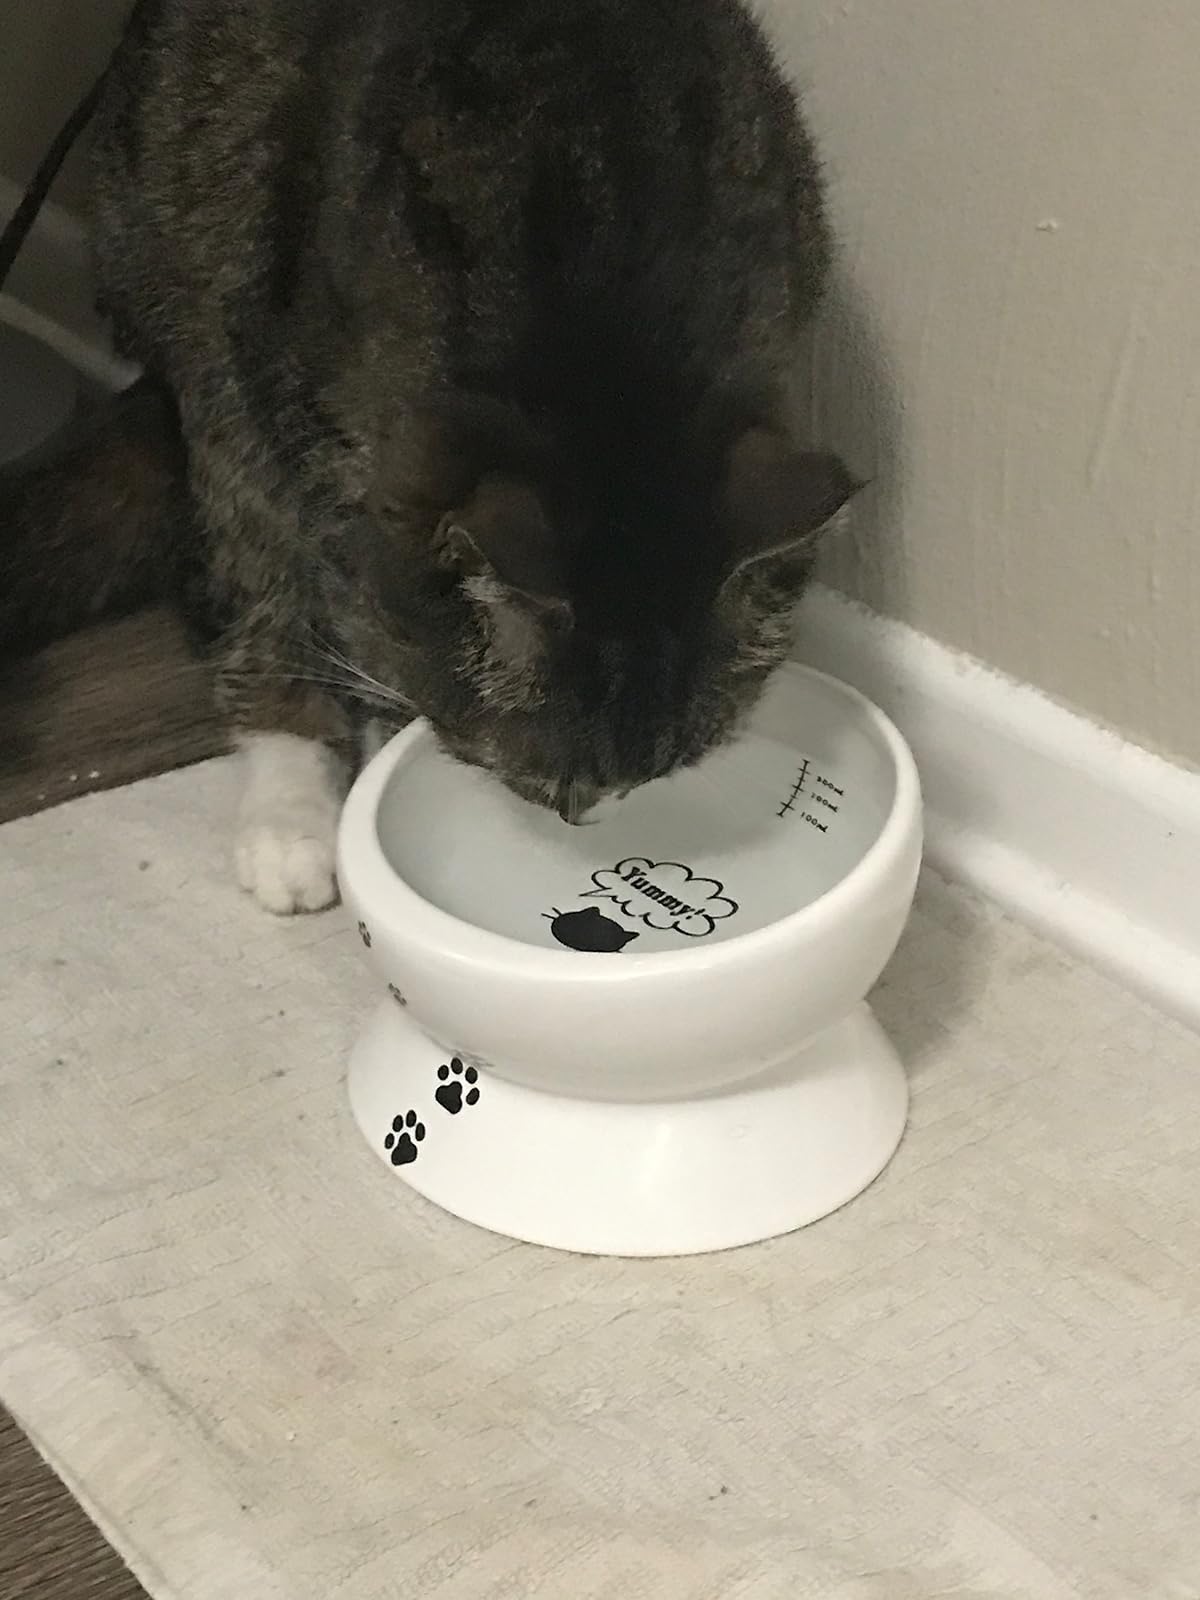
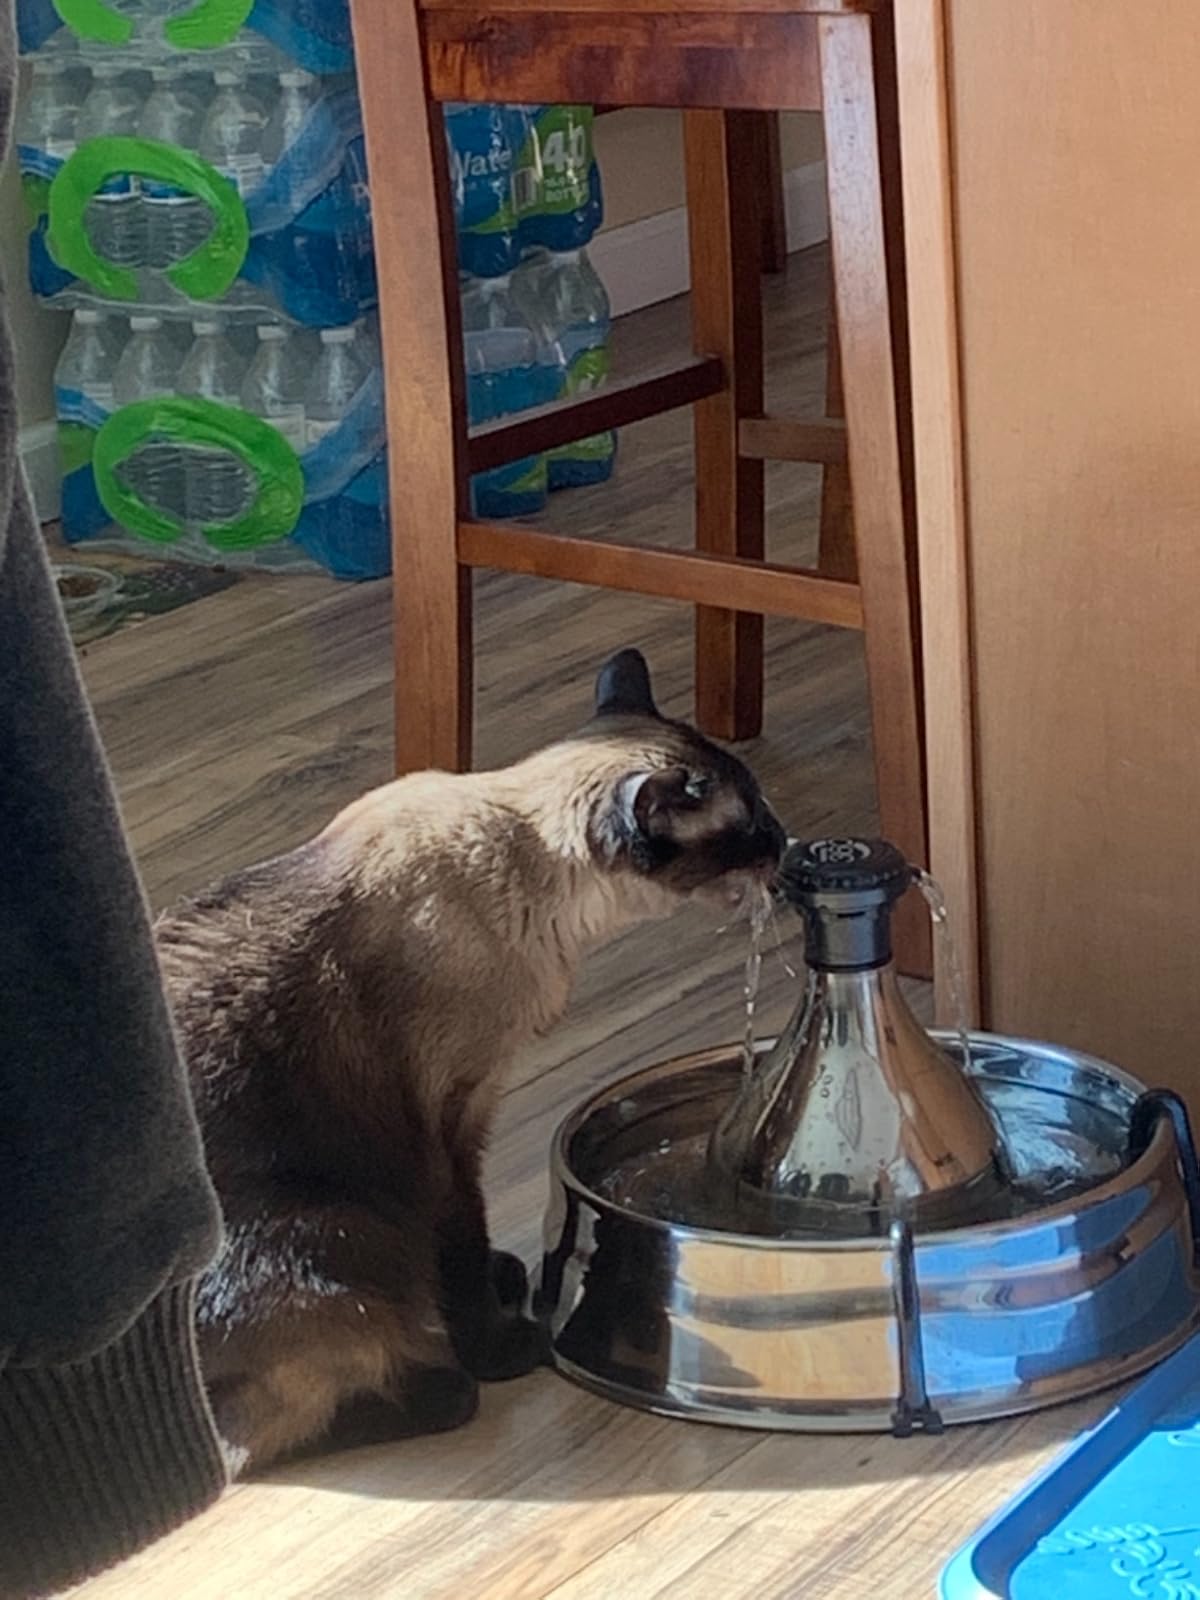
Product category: items_bowl
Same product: no